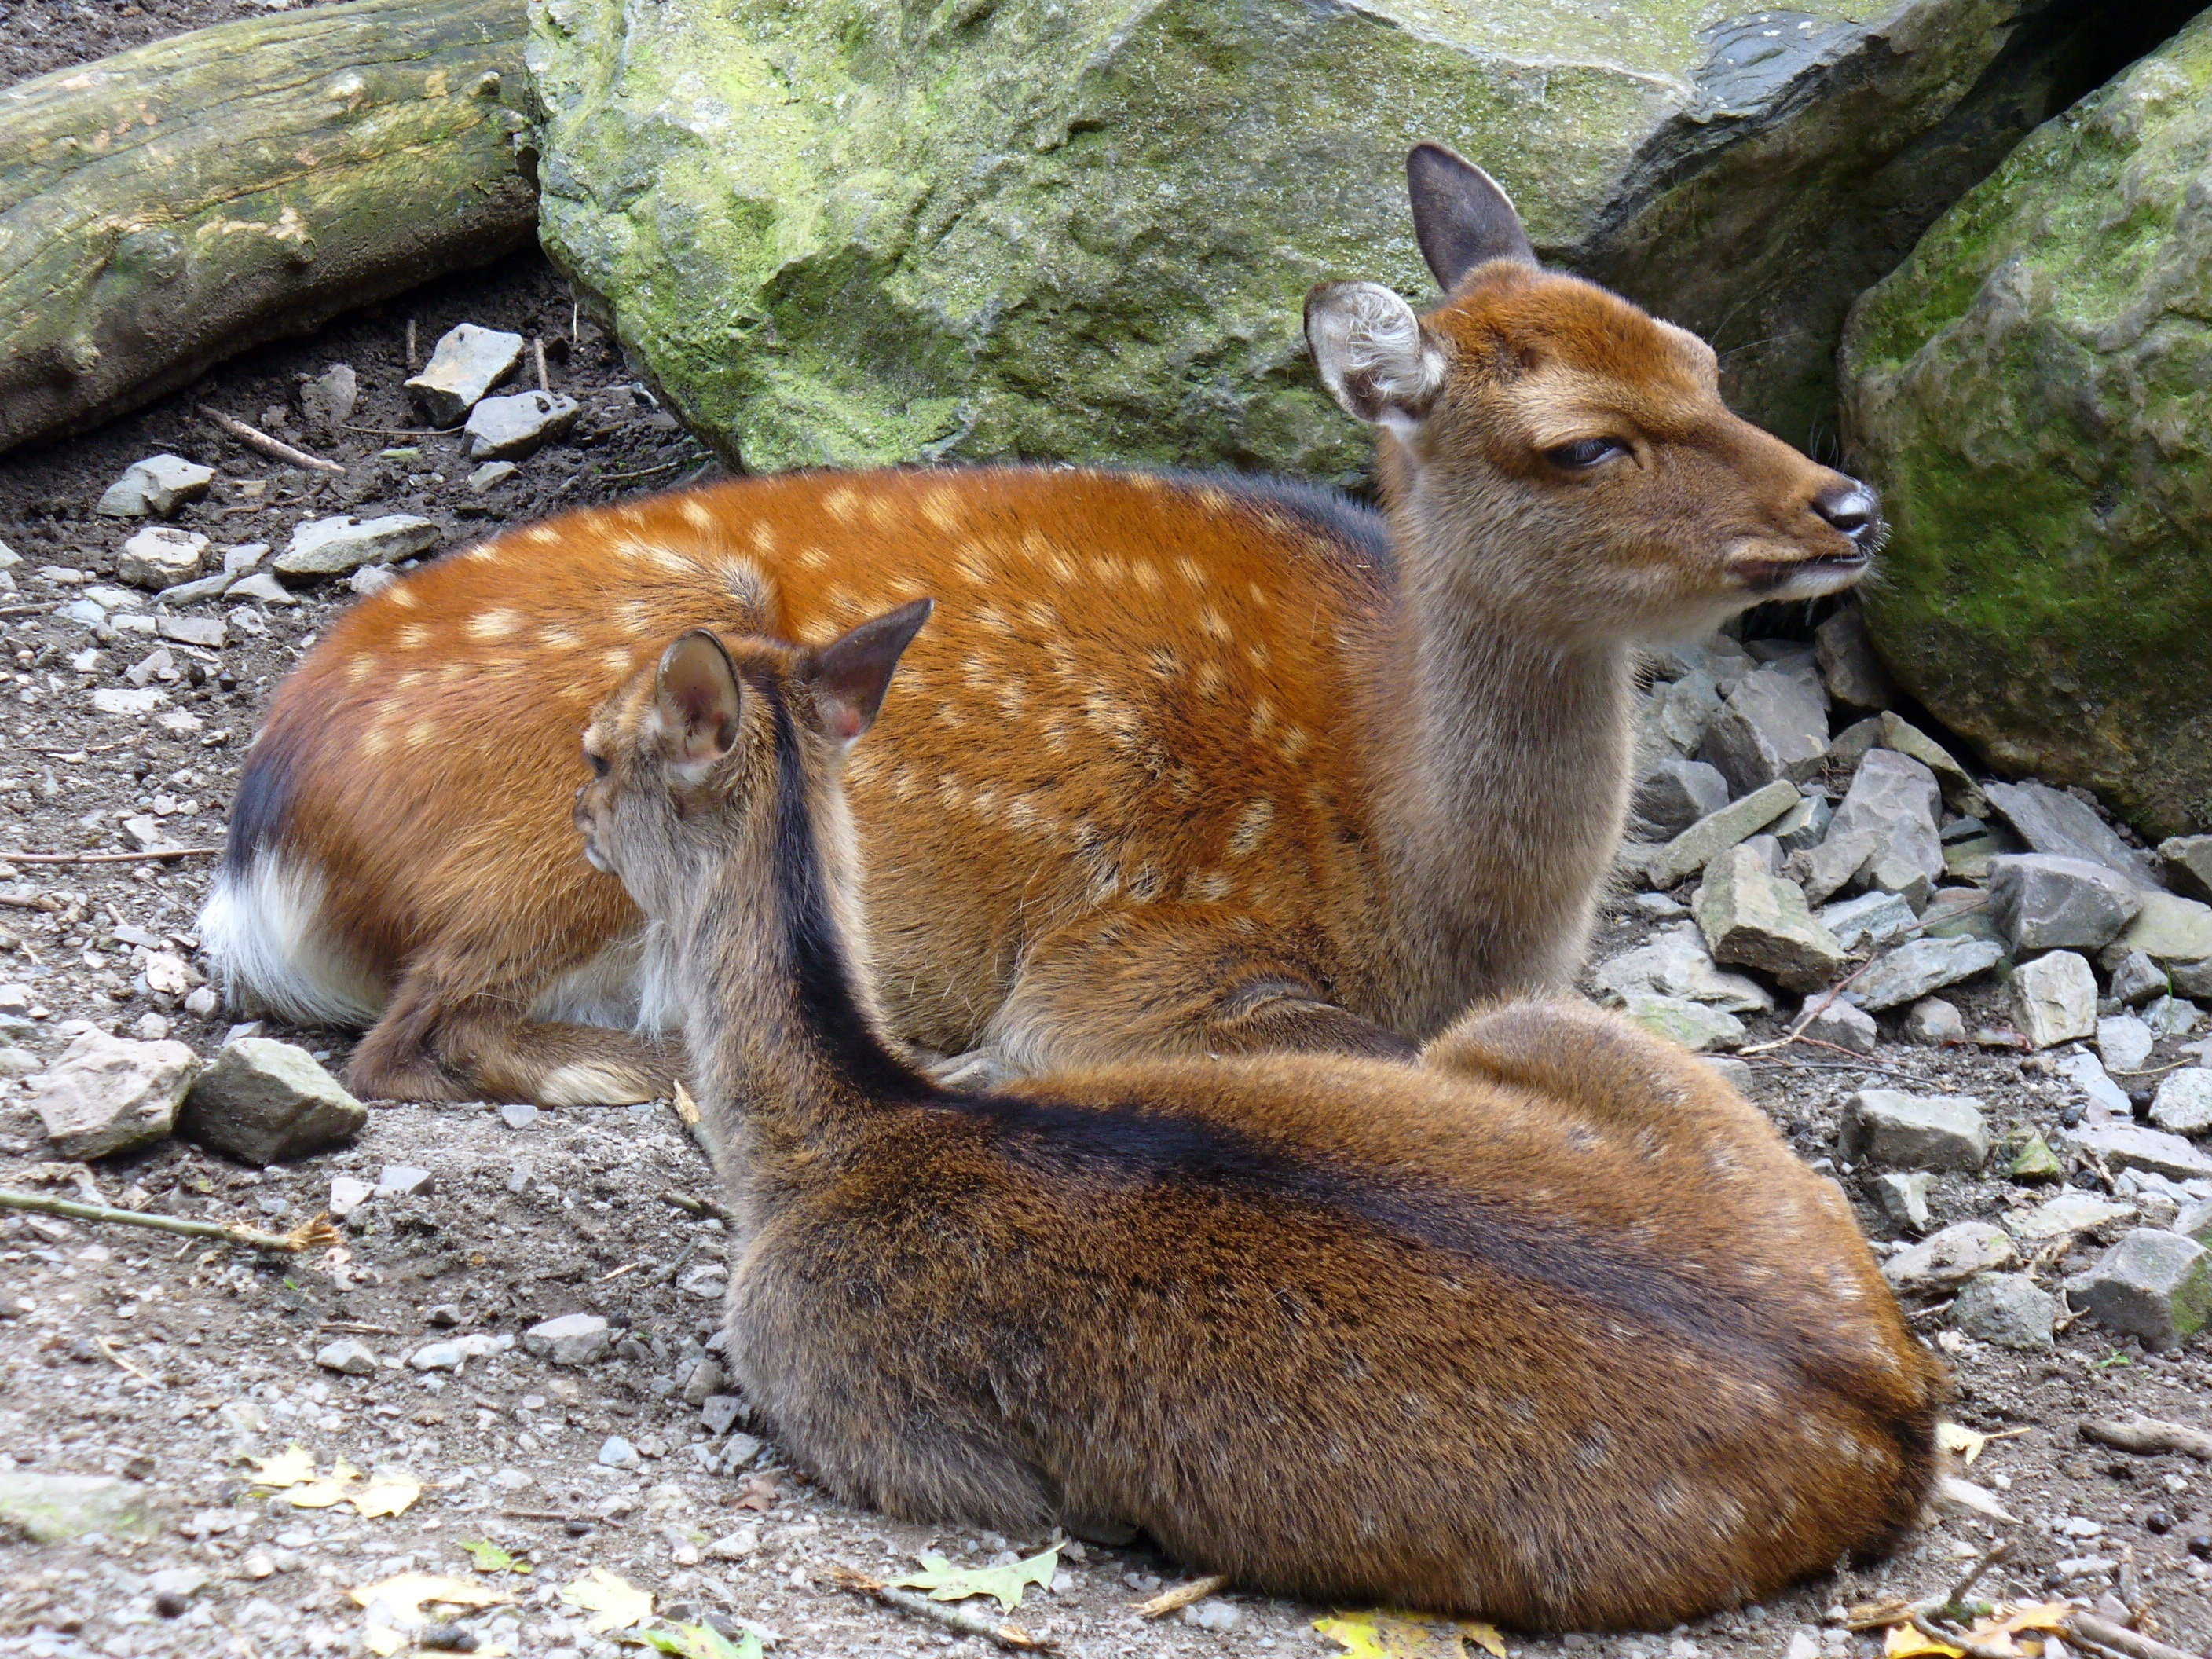
nature, forest, animal, wildlife, wild, zoo, mammal, rest, close, fauna, vertebrate, roe deer, scheu, young animal, kitz